Basketball in Lithuania

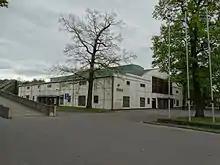
Kaunas Sports Hall, the place where the Lithuanian basketball flourished under Soviet rule

After two consecutive EuroBasket titles, Pranas Lubinas dreamed of leading Lithuania at the 1940 Summer Olympics. Sadly, it remained only a dream as the World War II broke out one year before and the Olympics were cancelled. With Nazi Germany invading Europe and the Soviet Union occupying the Baltic states in 1940, the Lithuanian basketball players and basketball-supporting president Antanas Smetona left for safer countries such as the United States and Australia. Only a few of them had a chance to return to Lithuania in 1989-1990. As a consequence, none of the European champions played for the Soviet Union after the war ended. The EuroBasket 1941 was due to take place in Lithuania as well, but was cancelled due to the war. Instead, Lithuania only hosted a Baltic states tournament organized at Kaunas Sports Hall in April 1941, beating Latvia 38–33 in front of 6000 spectators. Two months later, mass Soviet deportations from Lithuania began. Juozas Butrimas, Siberia deportations survivor, once said: "Our whole sports club was falsely accused of participating in an anti-Soviet Lithuanian resistance organization. In Siberia, we built a regulation basketball court. Basketball allowed us to have dignity, to retain our sense of humanity. How did I survived? Basketball gave a lot. They didn't bury me there".